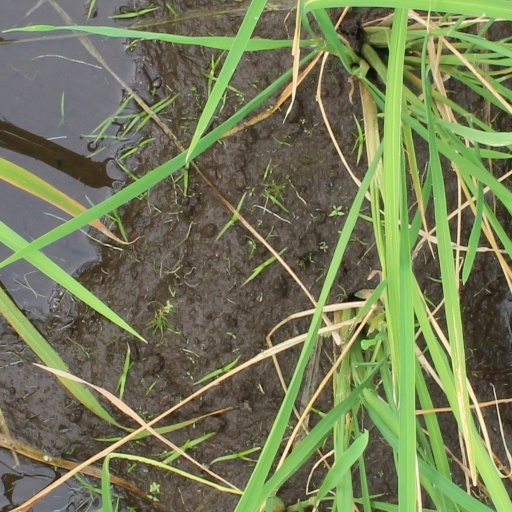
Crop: rice